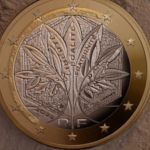
Coin value: 1euro
Country: fr
Edition: 2022